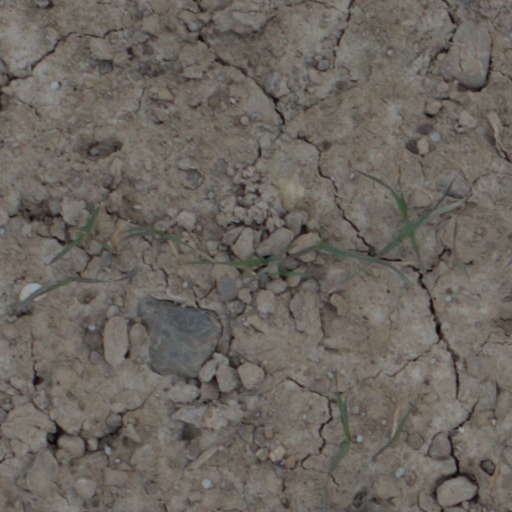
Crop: wheat